Castletown, County Wexford

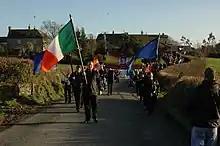
Flag bearers at the annual Liam Mellows commemoration in Castletown

Castletown was the Wexford headquarters of the Irish Republican Army during the Irish War of Independence. At that time, the IRA fighting columns who had been training nearby went for drinks in the Golden Anchor pub. Each year a commemorative rally is held in the village to honour those involved. The flag bearers lead proceedings from the pub to Castletown cemetery. The commemoration is named for Liam Mellows, whose grave is in Castletown cemetery.